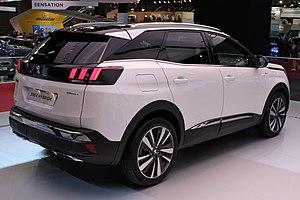
La 3008 II est un SUV compact du constructeur automobile français Peugeot, dévoilé à la presse le 23 mai 2016 puis présenté au public au Mondial de l'automobile de Paris 2016. La 3008 II est assemblée en France dans l'usine PSA de Sochaux.